Dynamite Pass

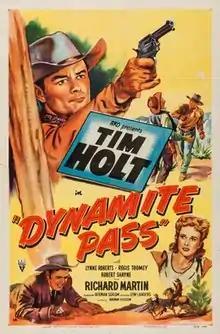
Film poster

Dynamite Pass is a black and white 1950 Western film. It was described by the "Los Angeles Times" as being "very good of its type" and was released on a double bill with "The Secret Fury".